Daniel W. Nebert

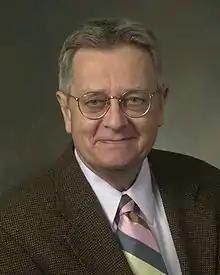
Nebert in 2004

Daniel Walter Nebert is an American physician-scientist. He is a professor emeritus at the University of Cincinnati College of Medicine. His research has revolved around the central theme of gene–environment interactions.